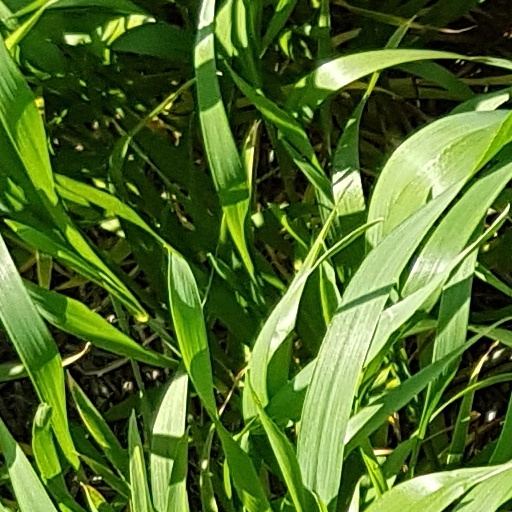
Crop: wheat